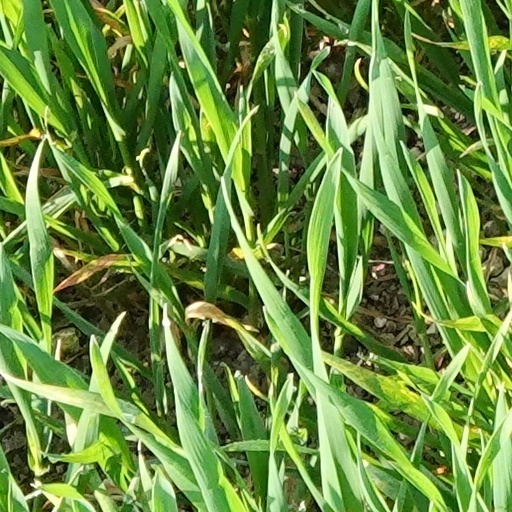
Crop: wheat